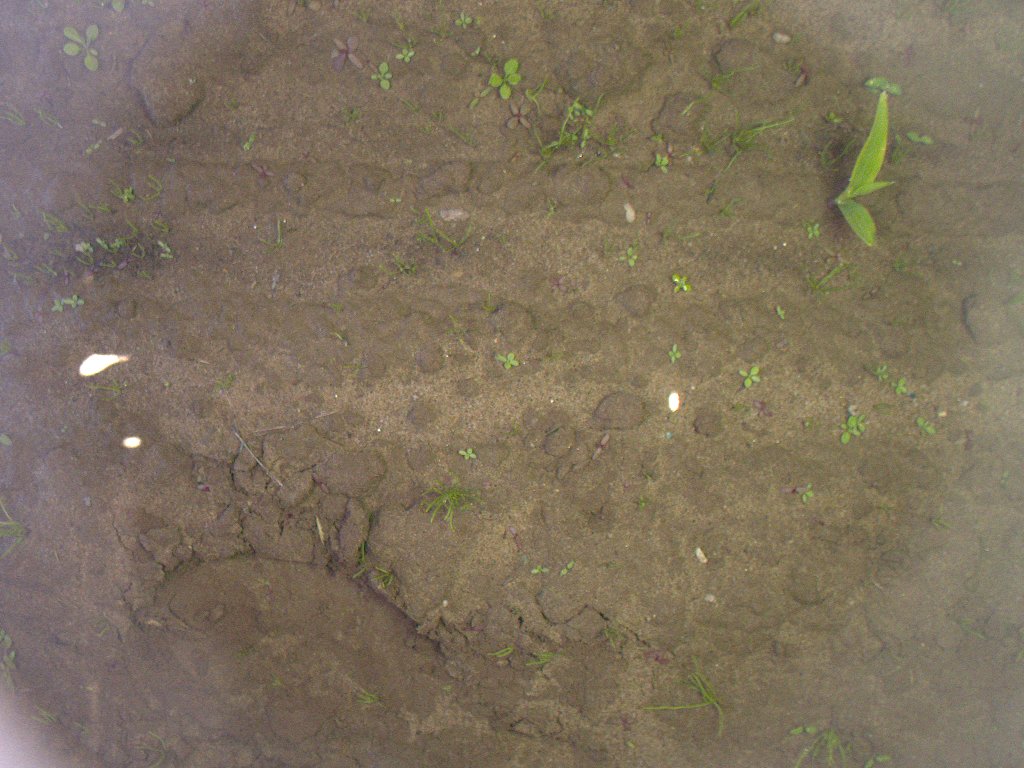
Crop: maize
Objects: maize, stem_maize